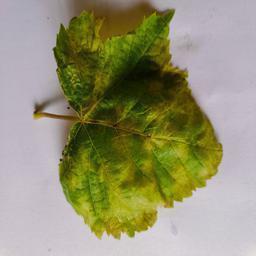
Label: Downy Mildew